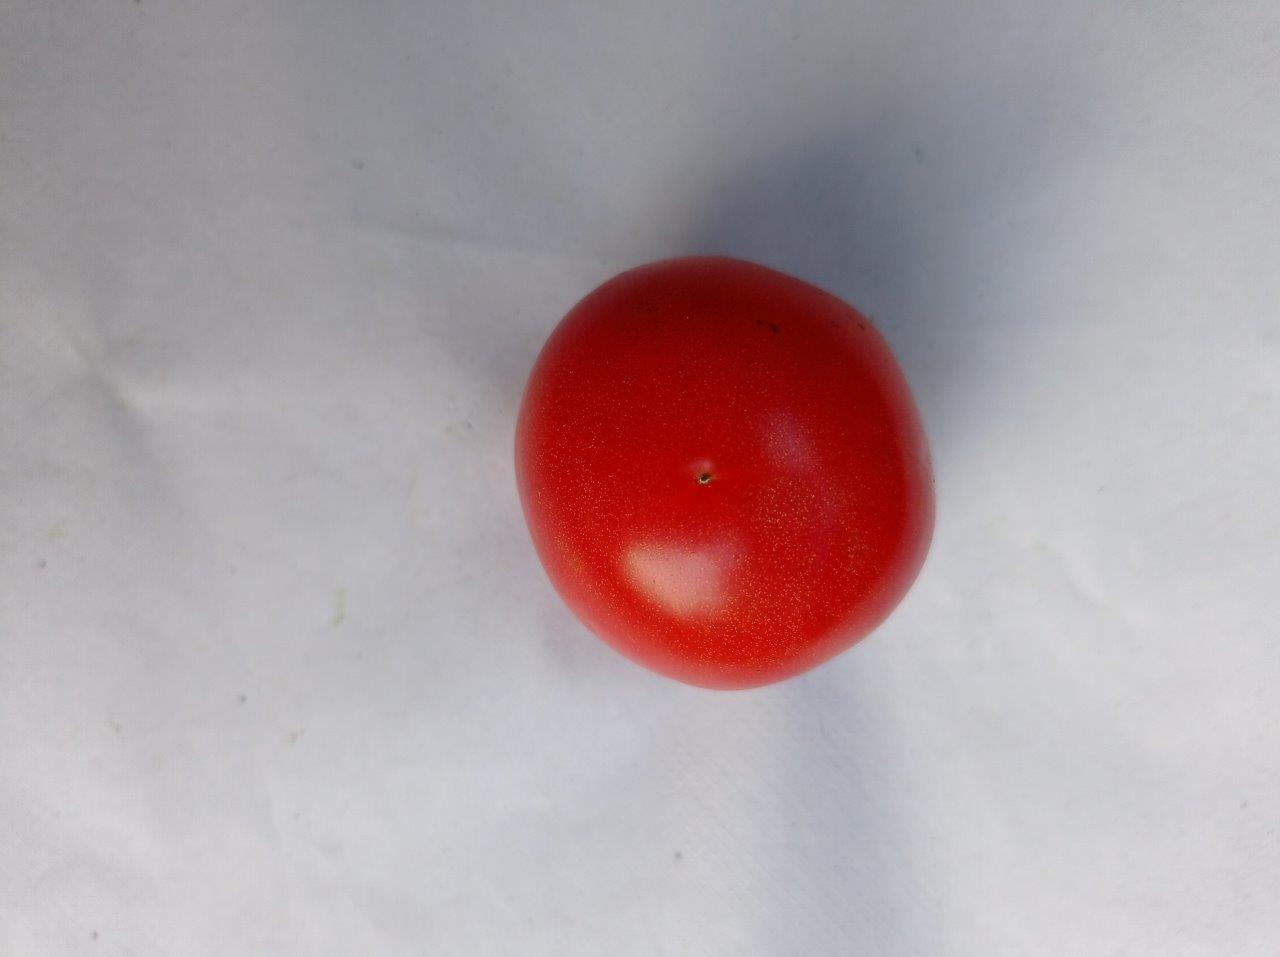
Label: Fresh